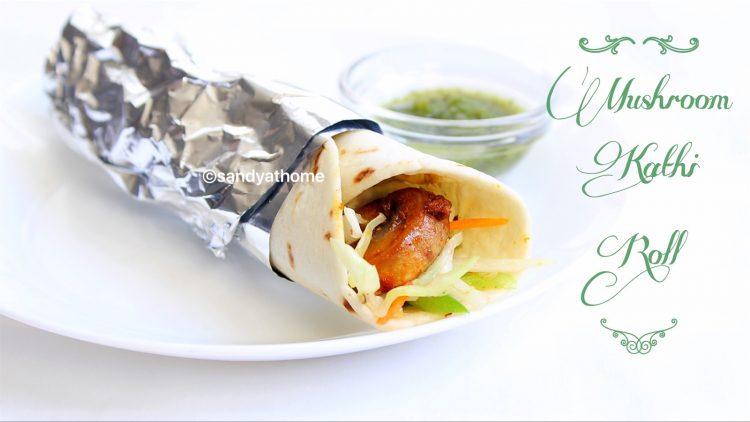
Dish: kaathi_rolls